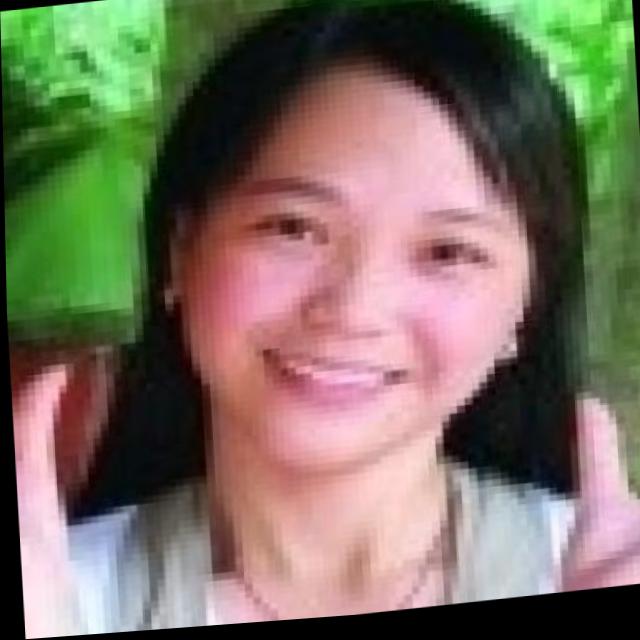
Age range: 21-44